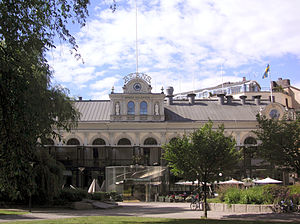
Berns Salonger
Indgangspartiet til Berns Salonger i juli 2008
Berns Salonger eller bare Berns er en restaurant, natklub, et hotel og forlystelsessted ved Berzelii Park i det centrale Stockholm. Siden foråret 2011 er Berns en del af Stureplansgruppen.